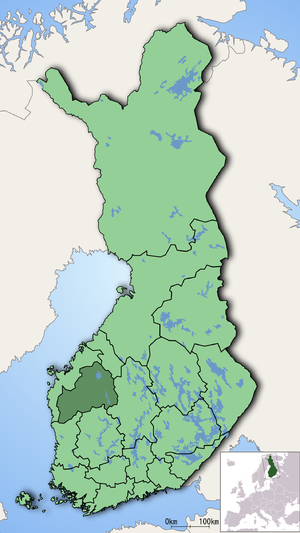
L'Ostrobotnie du Sud, région de Finlande, est subdivisée en 18 municipalités.